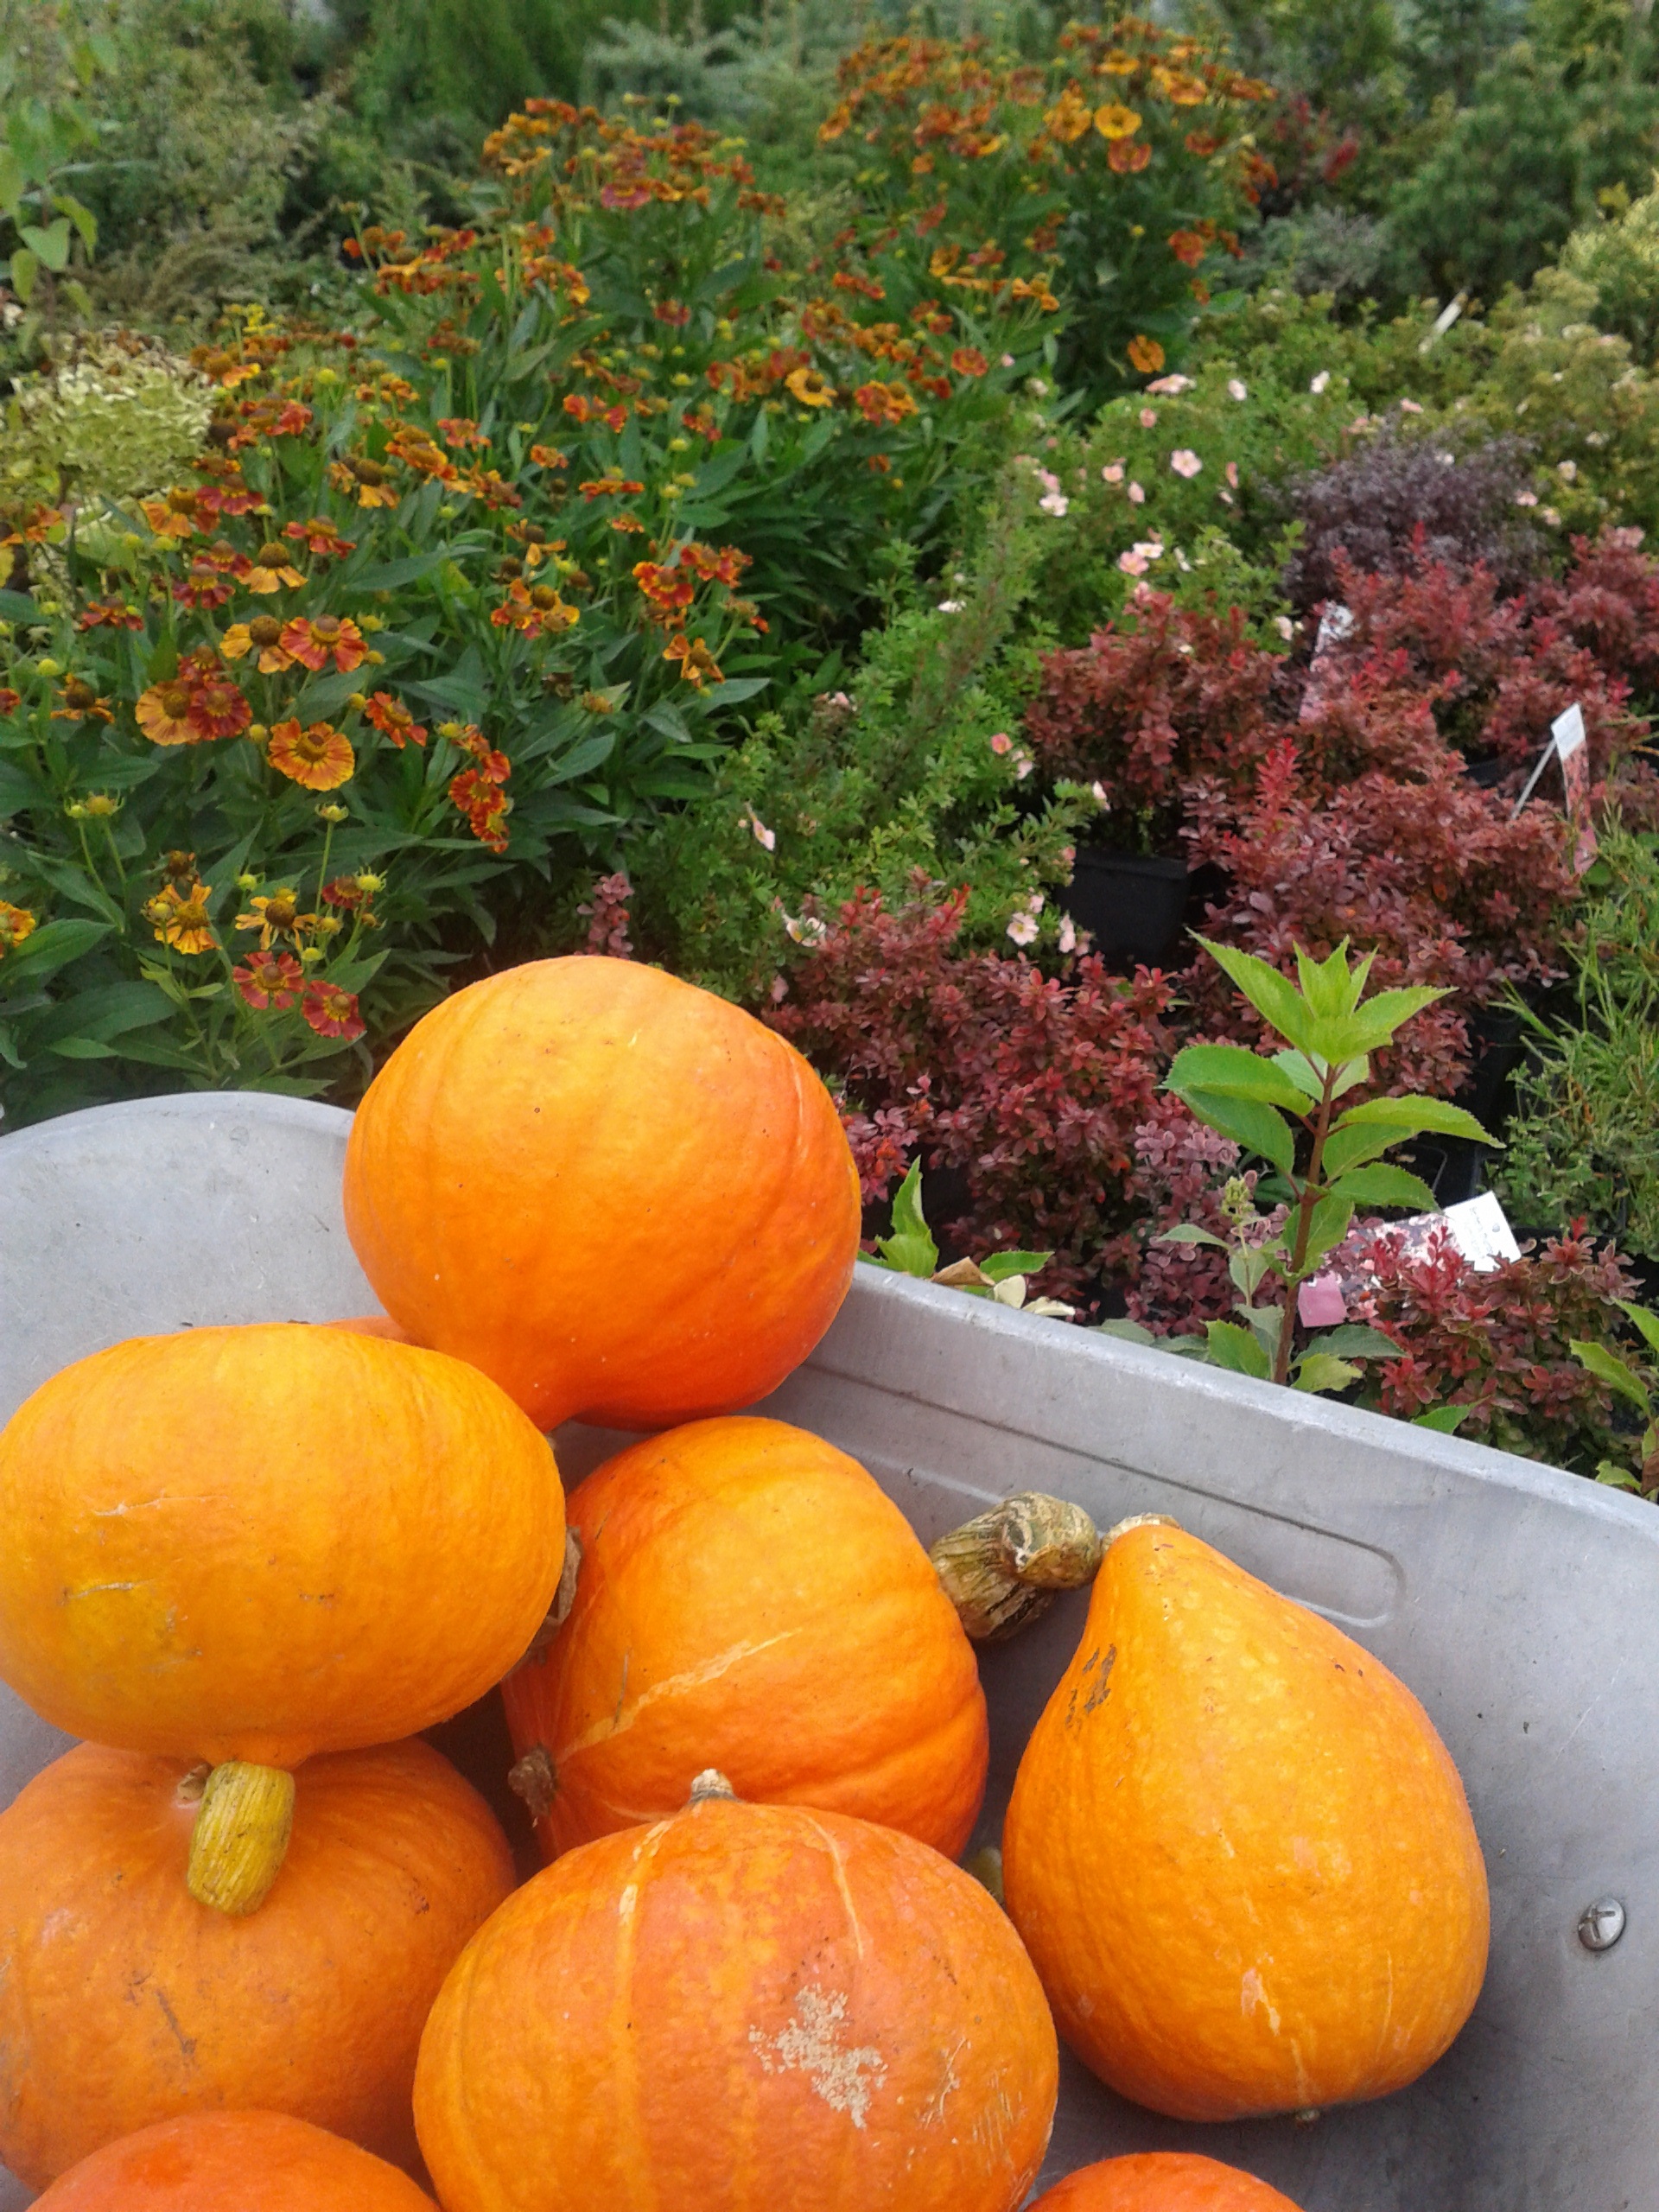
nature, plant, fruit, orange, food, produce, vegetable, pumpkin, fresh, kitchen, eat, squash, gourd, eating, vegetables, tangerine, calabaza, vegetarian food, vitamins, citrus, cucurbita, natural foods, local food, commodity, the cultivation of, a collection of, bitter orange, winter squash, cucumber gourd and melon family, valencia orange, gourd order